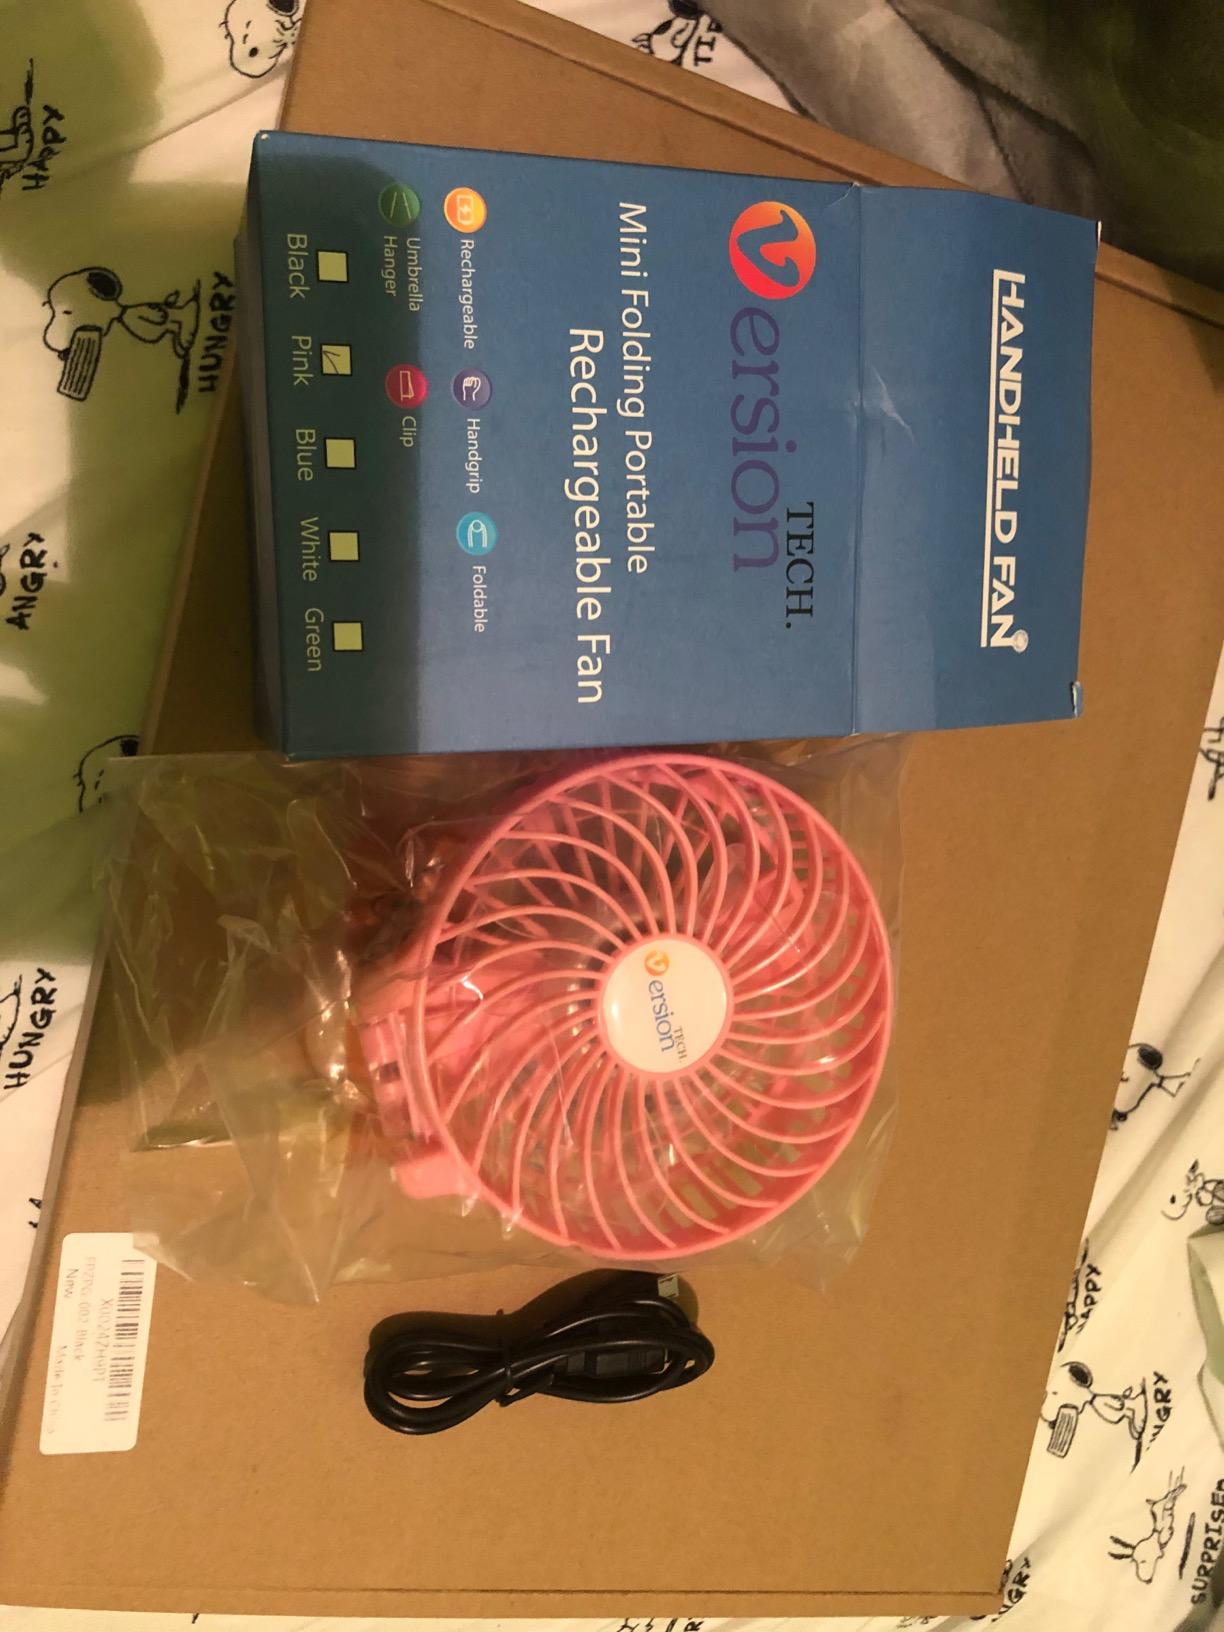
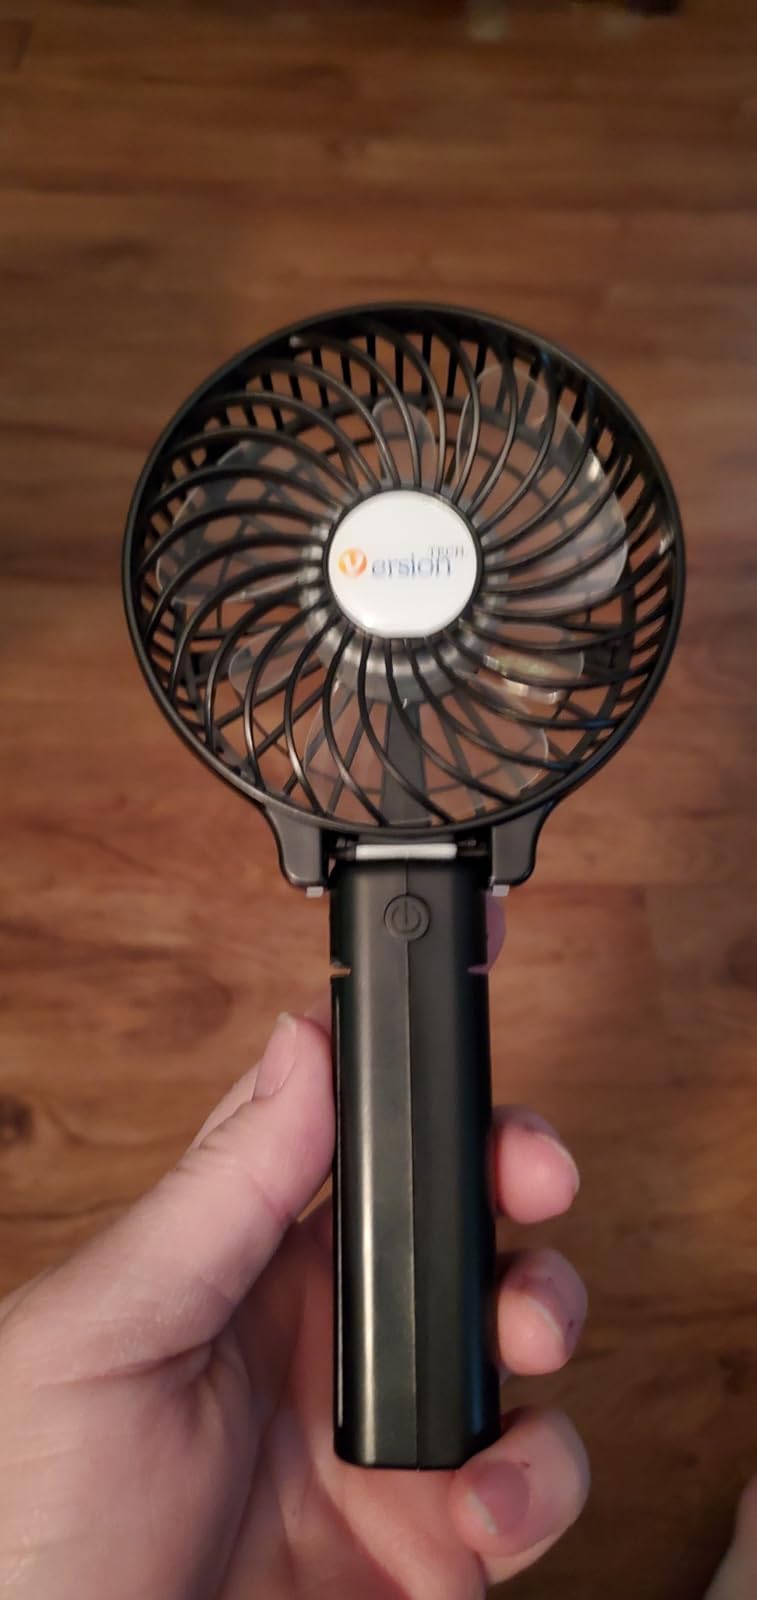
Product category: fan
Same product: no